John Baring, 2nd Baron Revelstoke

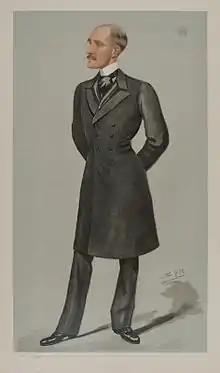

John Baring, 2nd Baron Revelstoke (7 September 1863 – 19 April 1929) was senior partner of Barings Bank from the 1890s until his death. John was the eldest surviving son of Edward Baring, 1st Baron Revelstoke, and a great-grandson of the firm’s founder, Francis Baring.